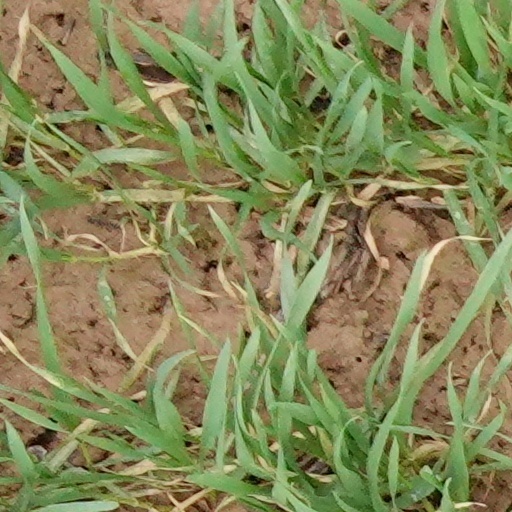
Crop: wheat